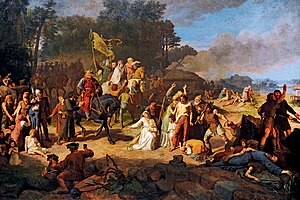
Vendere / Historie / Korstogene i 1100-tallet
Opłakane apostolstwo, korstoget mod de hedenske venderne i 1147, polsk historiemaleri af Wojciech Gerson.
"Vendere er en historisk samlebetegnelse for vestslaviske folk, der levede nær de germanske folk siden folkevandringstiden. Venderne var således aldrig et enkelt folkeslag, men var en betegnelse for germanernes slavisk talende naboer. I skandinavisk sammenhæng brugtes betegnelsen vendere primært i middelalderen om de slaviske folk som boede på de sydlige østersøkyster, i nutidens Tyskland og Polen, men i Det tysk-romerske Rige brugtes betegnelsen ""wend"" om alle vestslaver inden for rigets grænser.